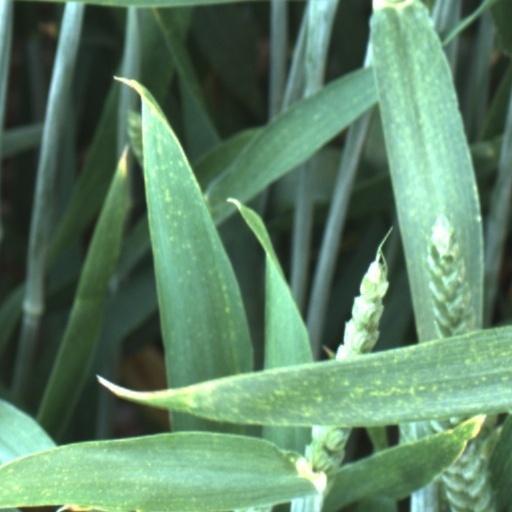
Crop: wheat